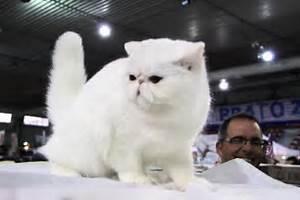
cat